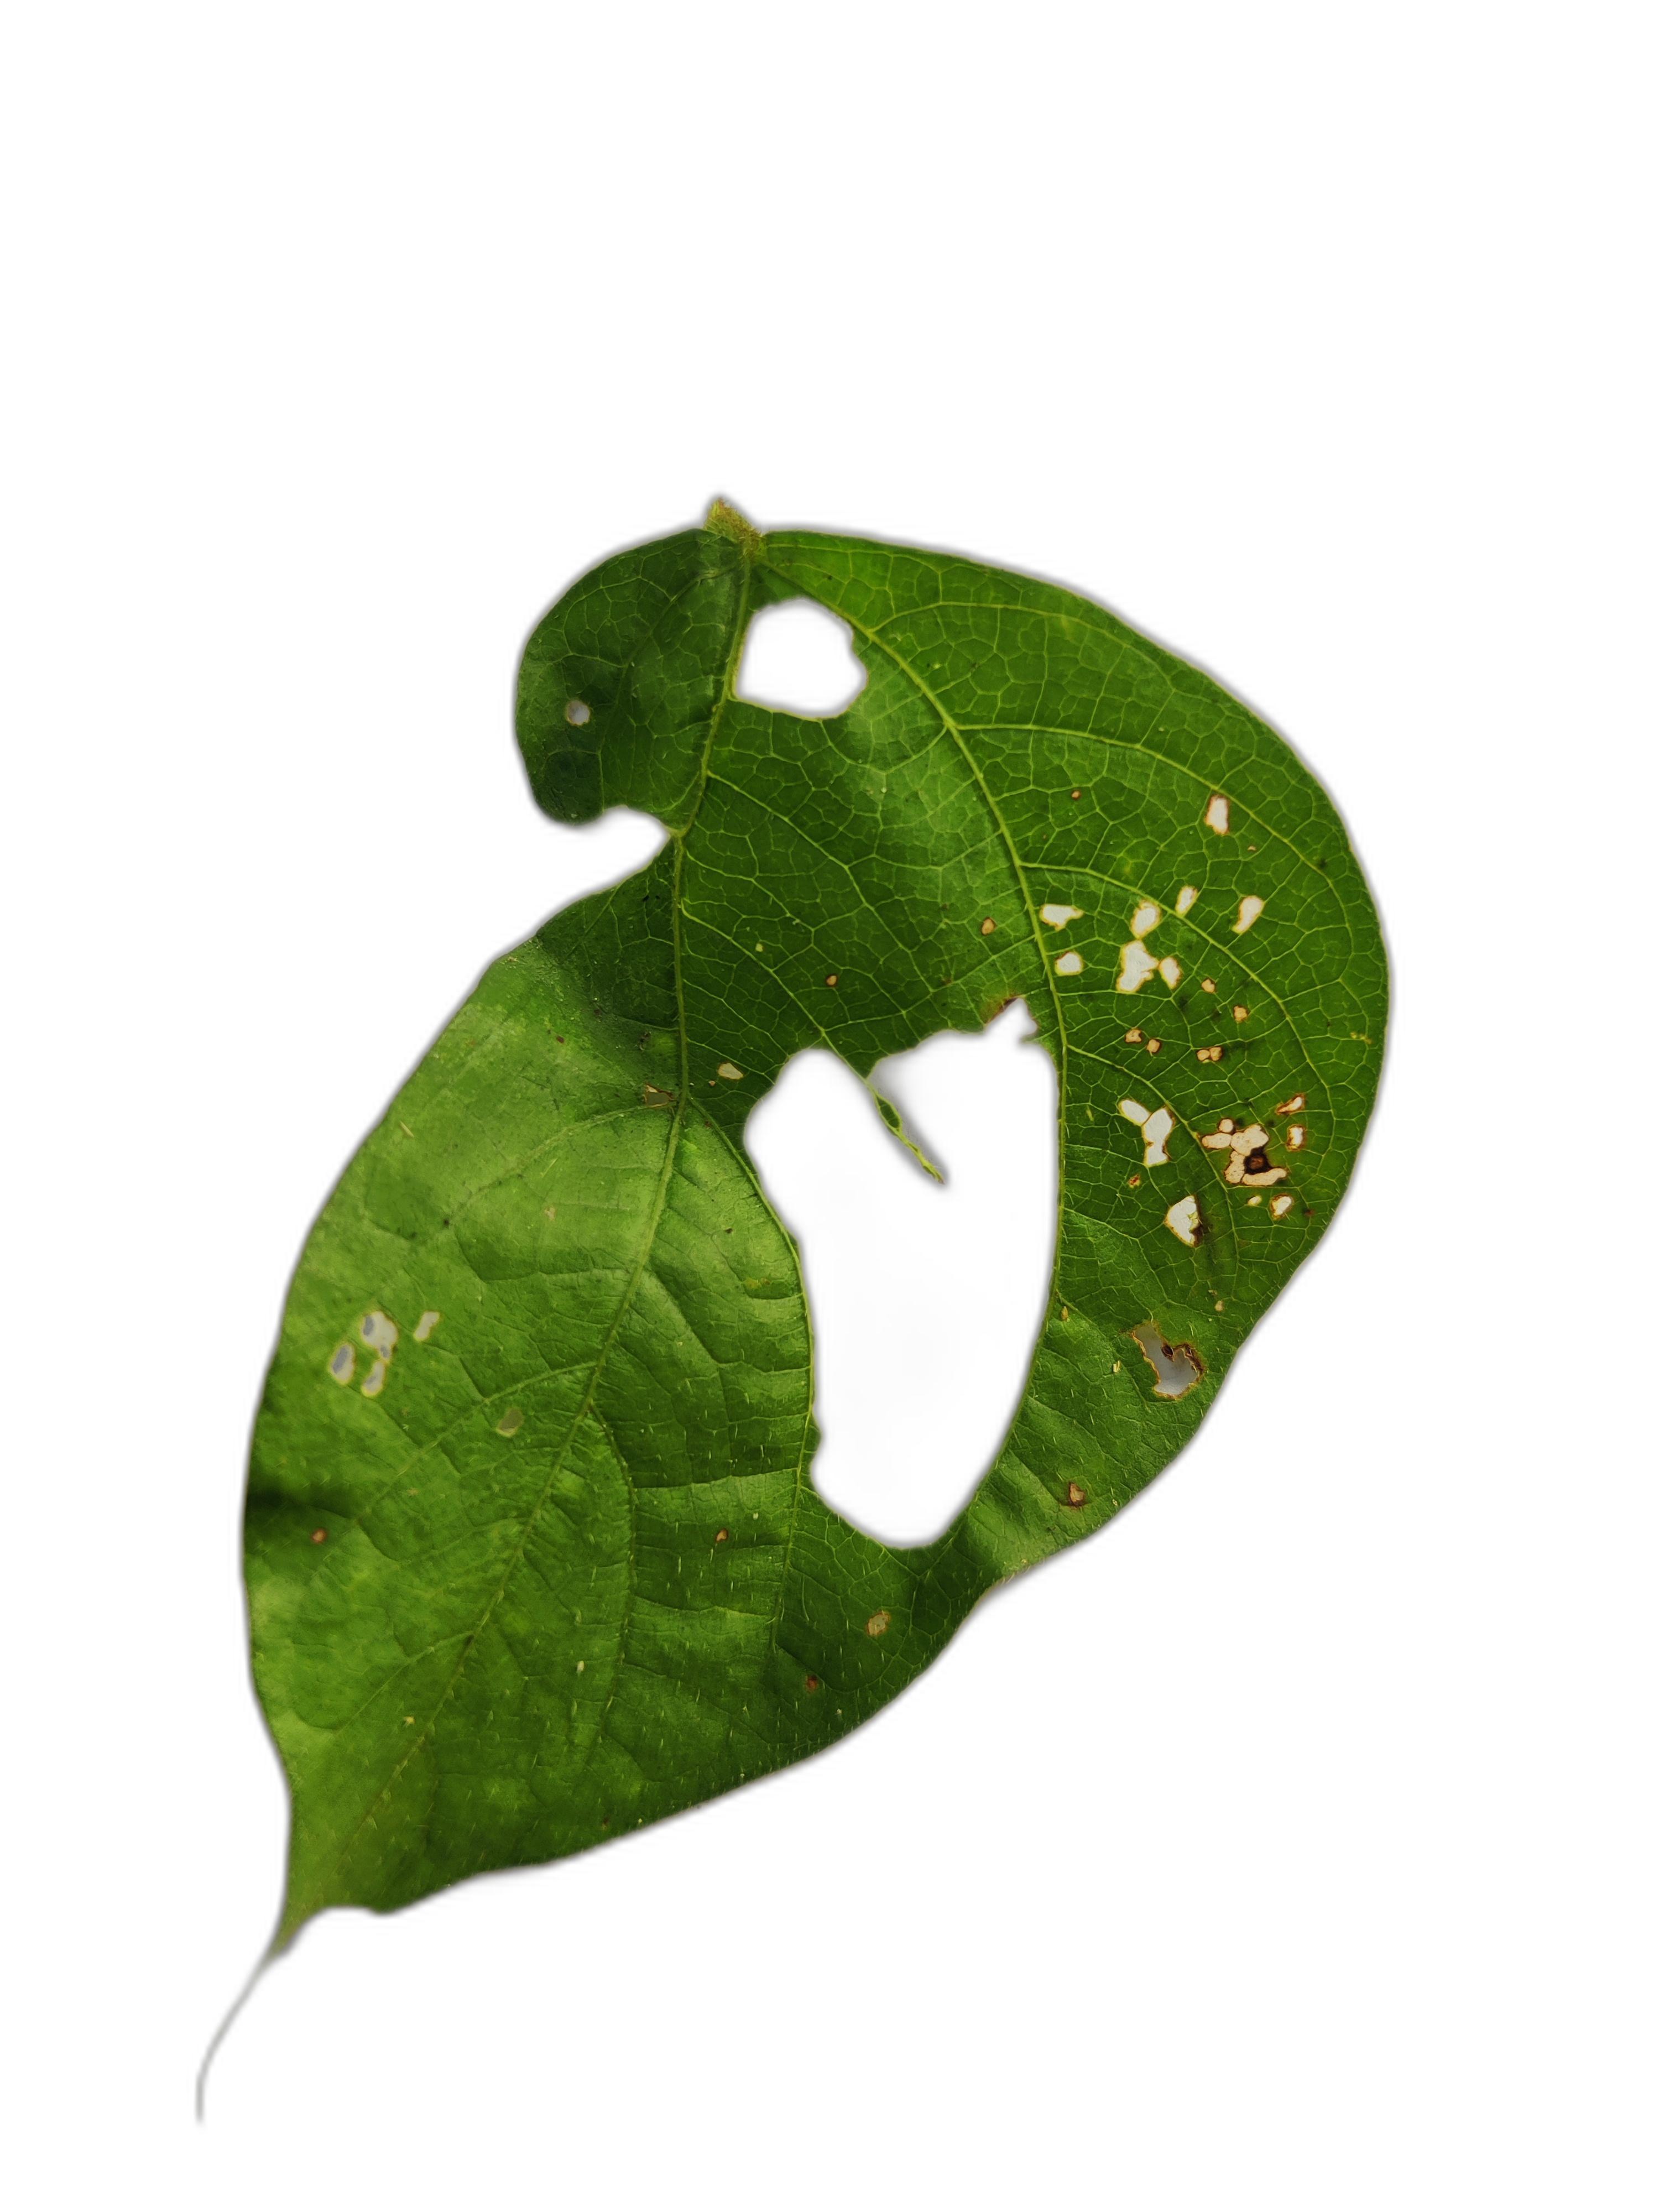
Label: Cercospora leaf spot